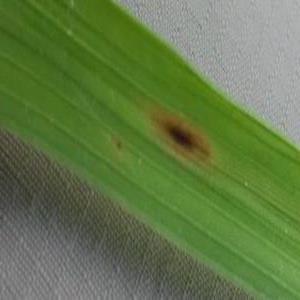
Disease: Brownspot